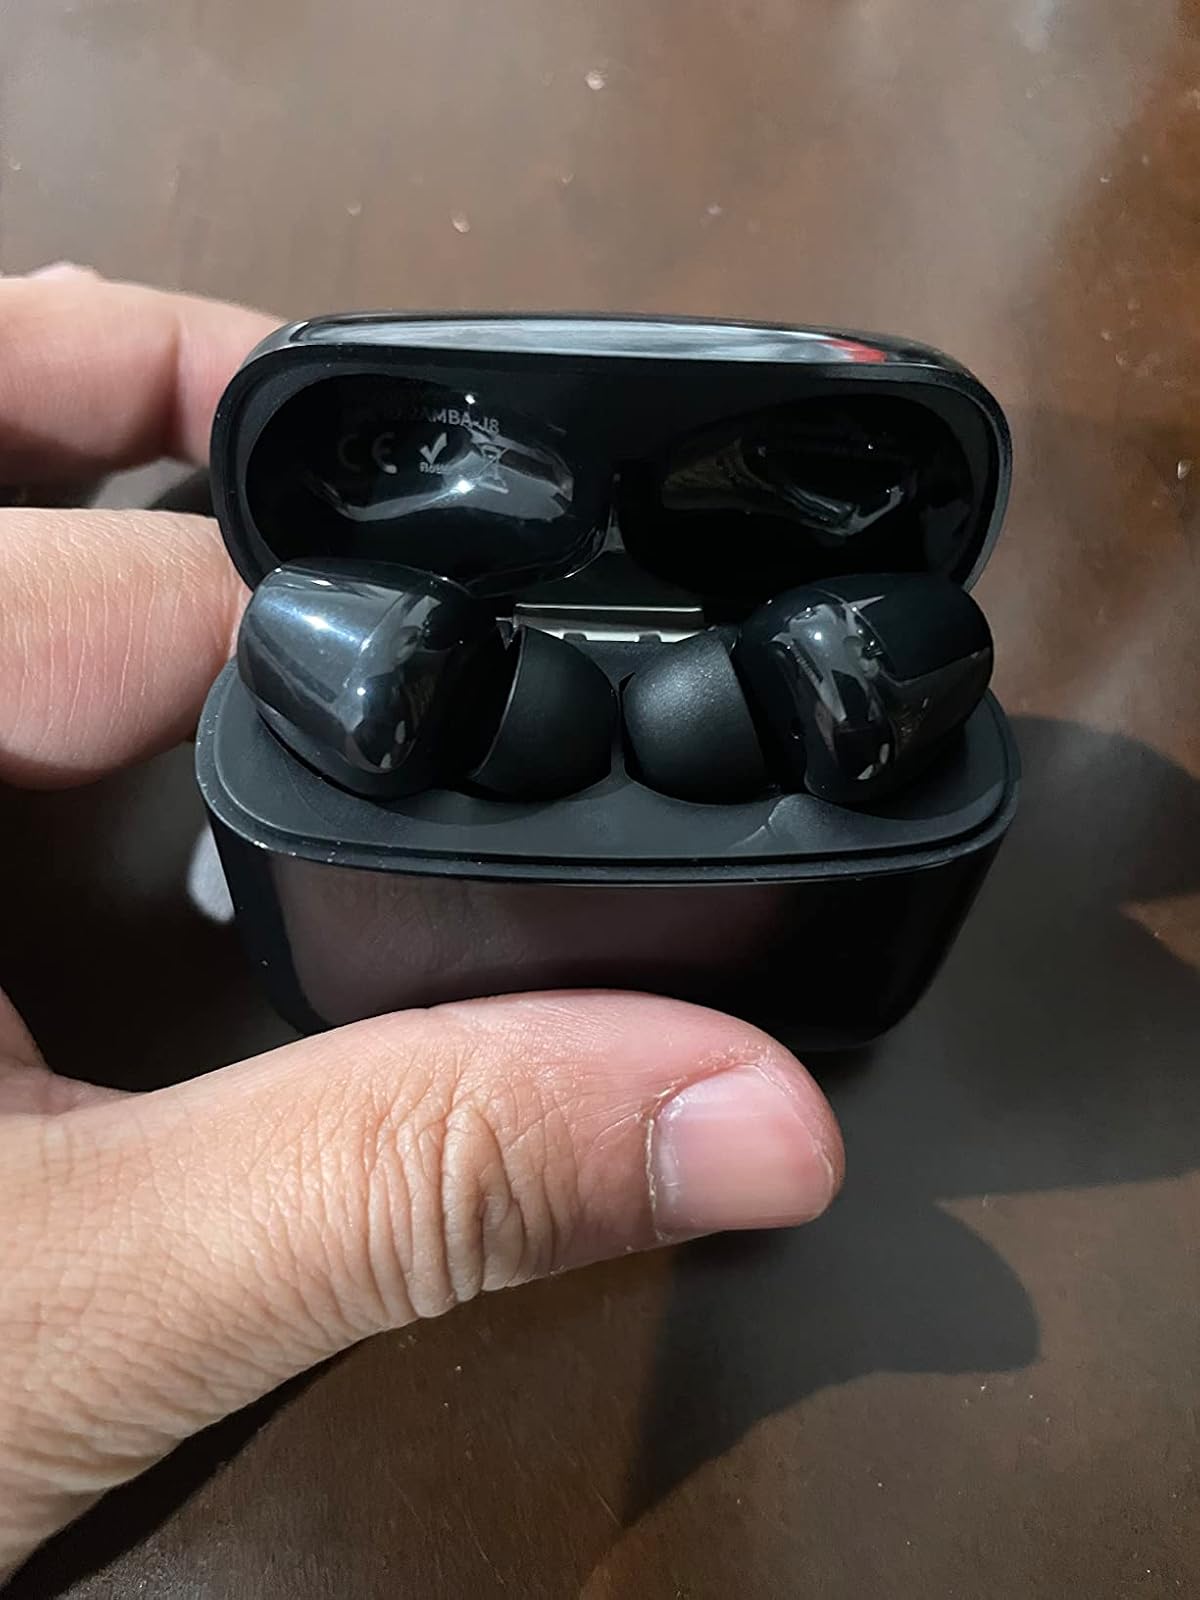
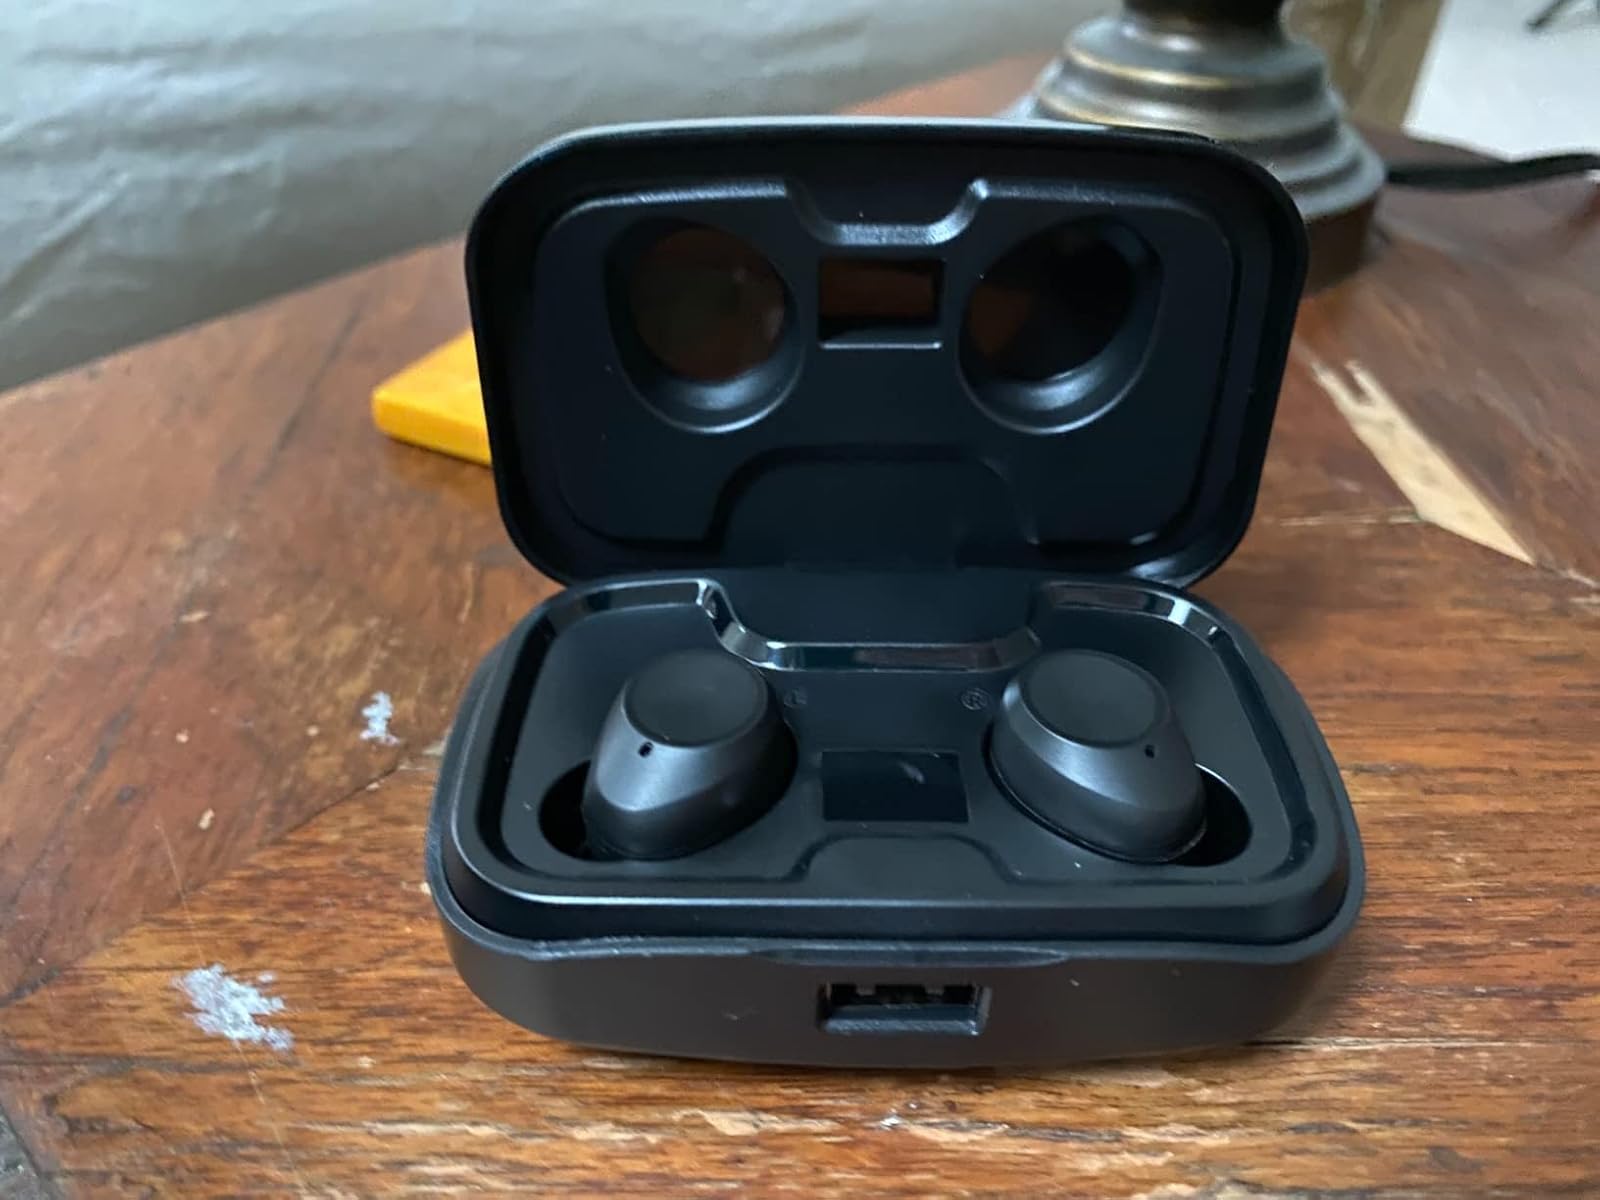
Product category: earbuds
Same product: no